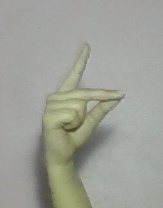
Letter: ta